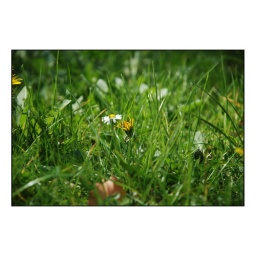
yellow flower in my garden